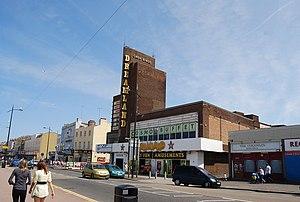
Dreamland Margate est un parc d'attractions situé dans la station balnéaire de la ville de Margate, dans le Kent, en Angleterre.